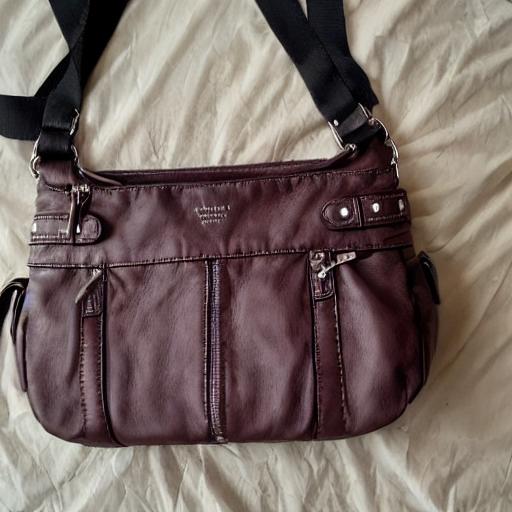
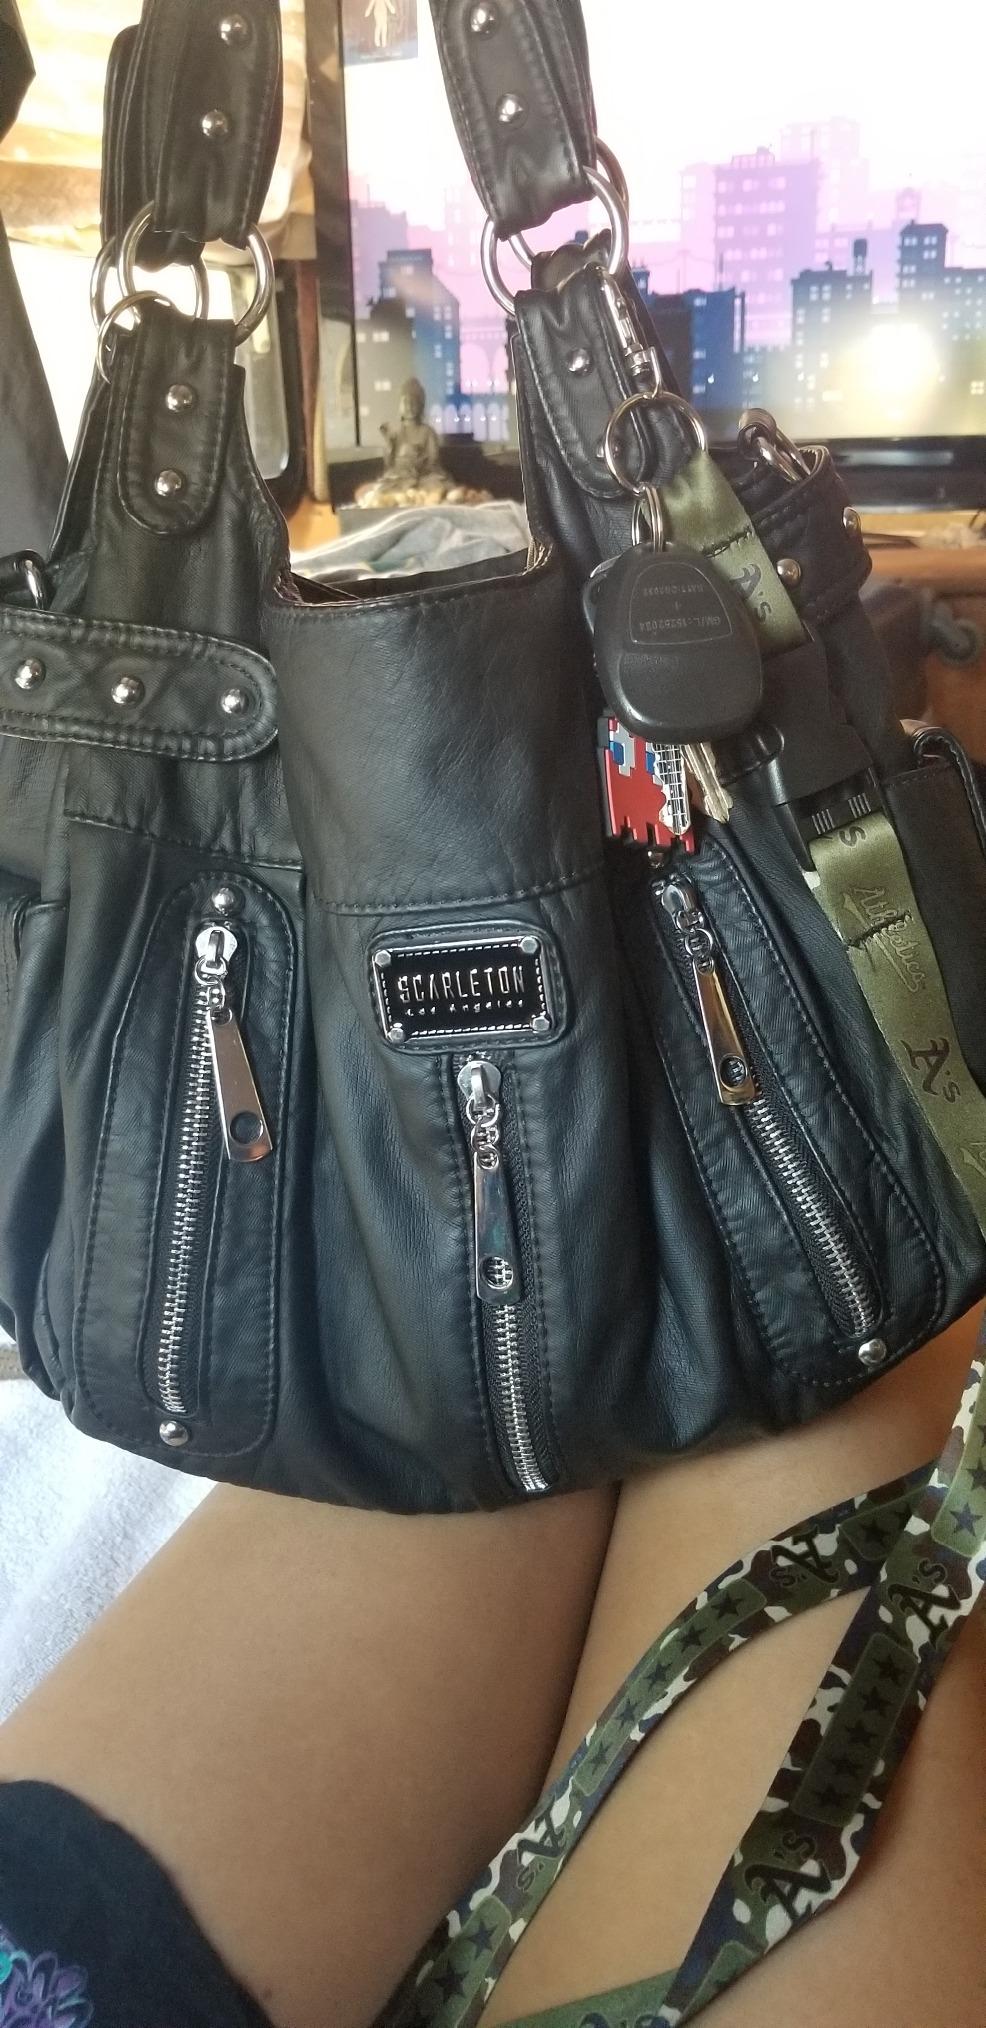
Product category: accessories_handbag
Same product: no